Grand Socco

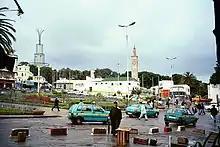
Grand Socco

The Grand Socco, officially the Place du 9 Avril 1947, is a historic quasi-circular roundabout square separating the old medina from newer developments in downtown Tangier, Morocco.